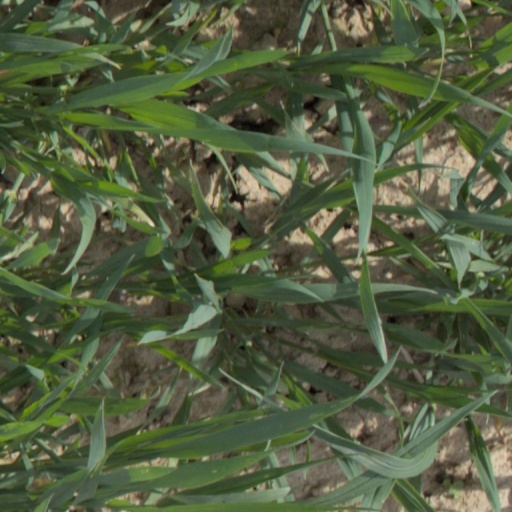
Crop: wheat